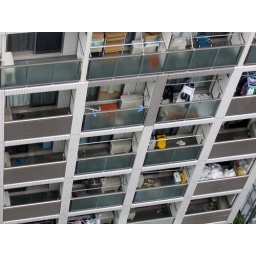
apartment building - taken from hotel balcony - there are 5 photos in this sequence